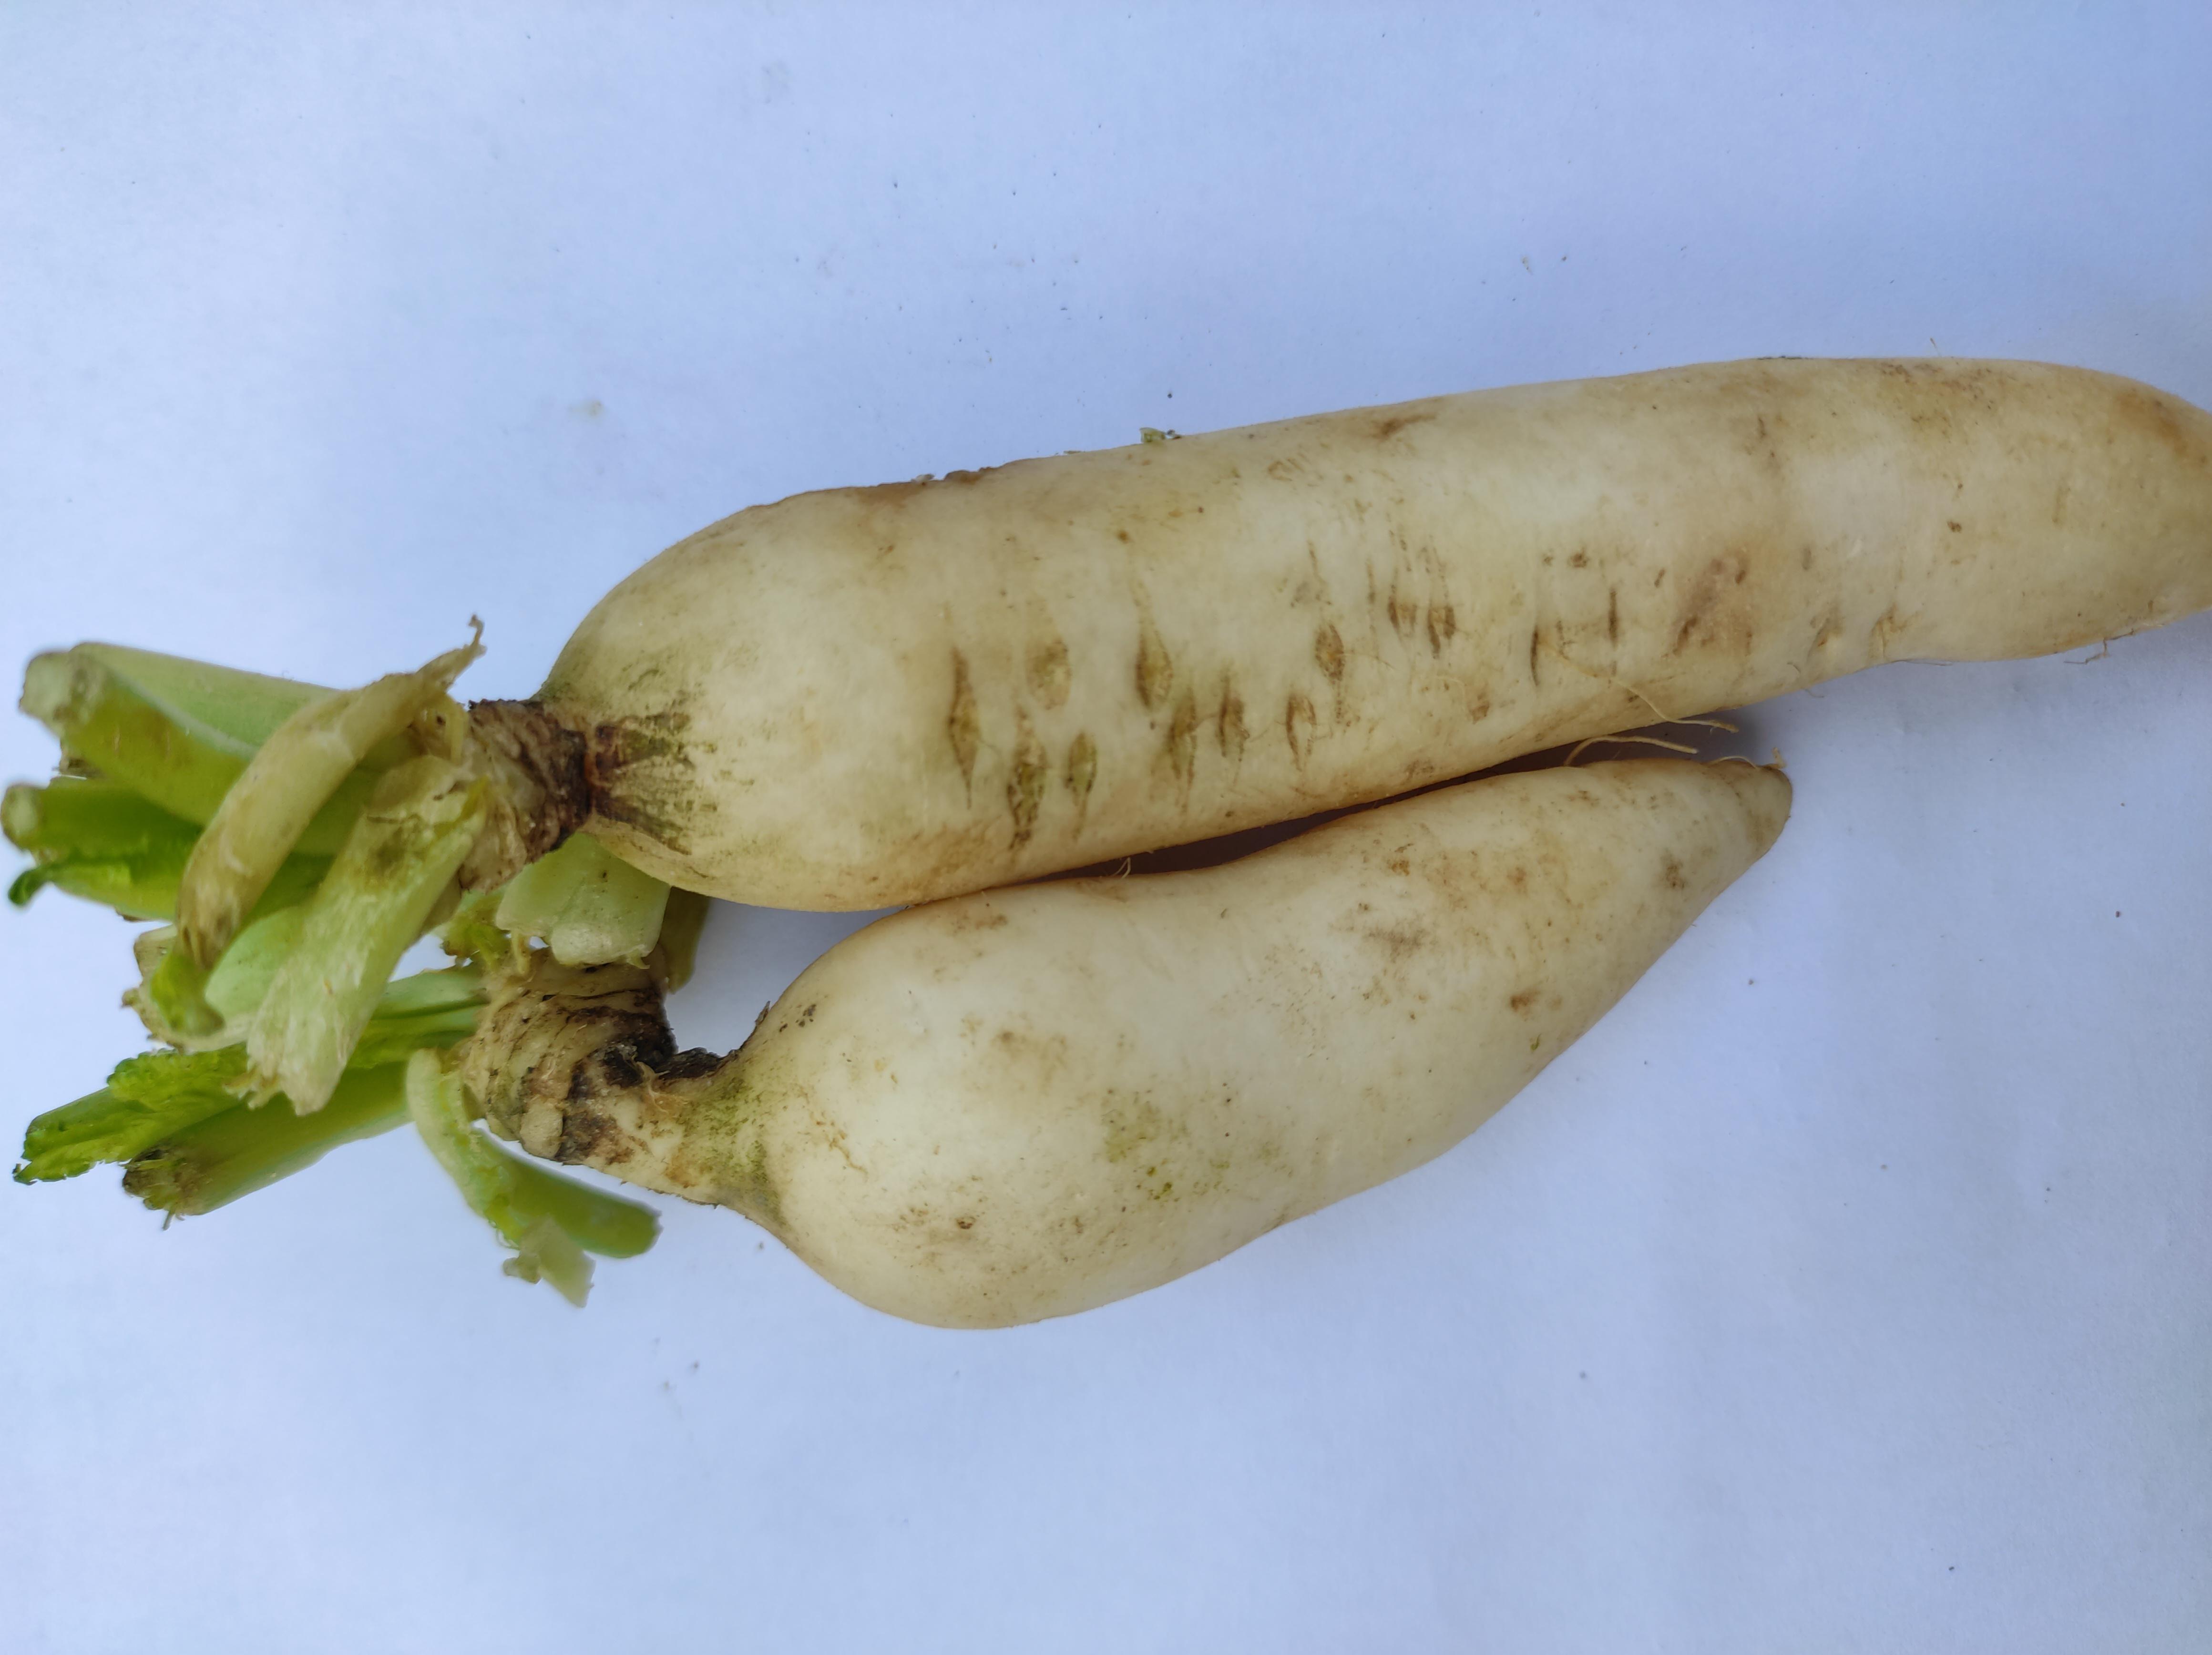
Label: Radish